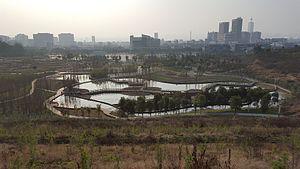
Le district de Xiaoting est une subdivision administrative de la province du Hubei en Chine. Il est placé sous la juridiction de la ville-préfecture de Yichang.